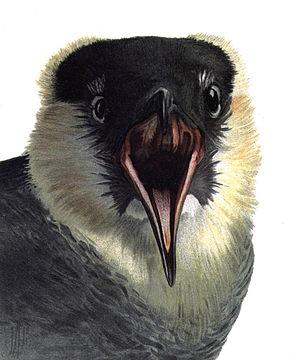
Le Labbe pomarin est une espèce d'oiseaux de mer de la famille des stercorariidés.